Greenpatch Point

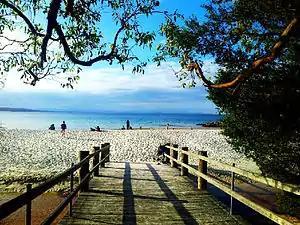
Boarded Walkway leading out into Greenpatch Beach

Greenpatch is home to many different kinds of Australian native flora and fauna, including kangaroos, kookaburras, rosellas, lorikeets, wombats and many more.